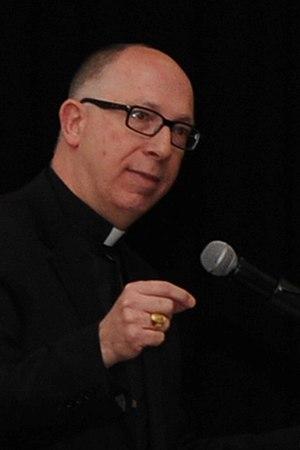
Michael Owen Jackels, né le 13 avril 1954 à Rapid City dans le Dakota du Sud, est un évêque catholique américain, actuel archevêque de Dubuque.